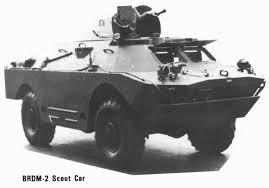
Label: BTR